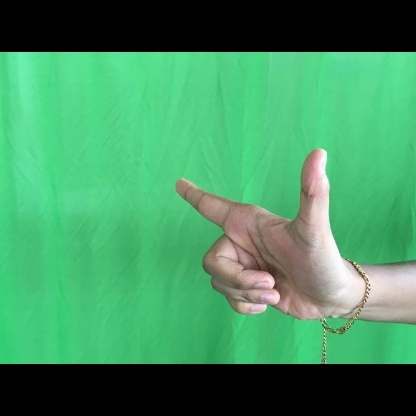
Mudra: Chandrakala